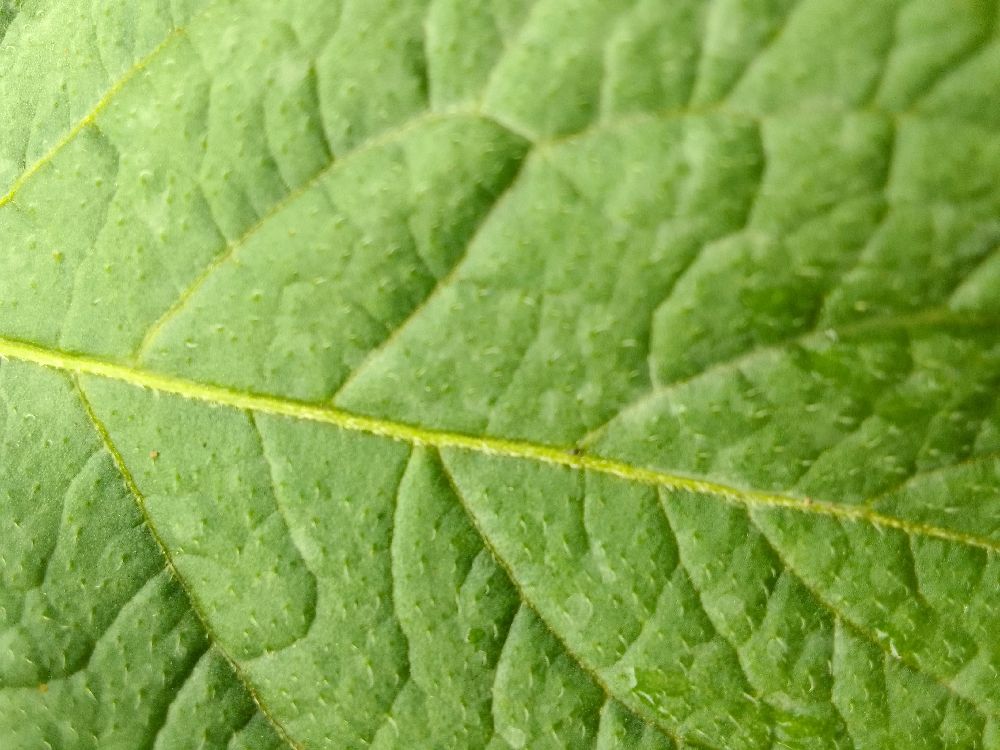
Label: Healthy